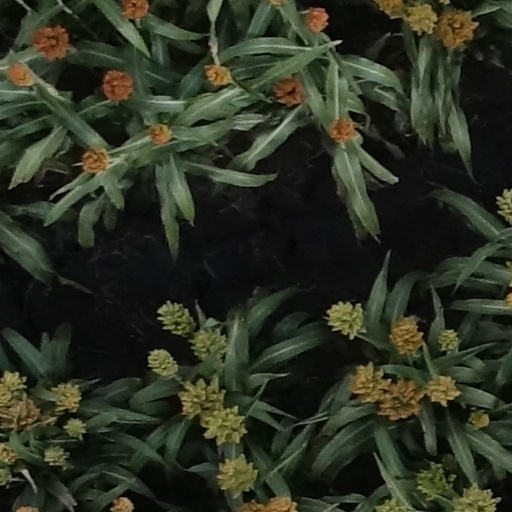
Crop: sorghum